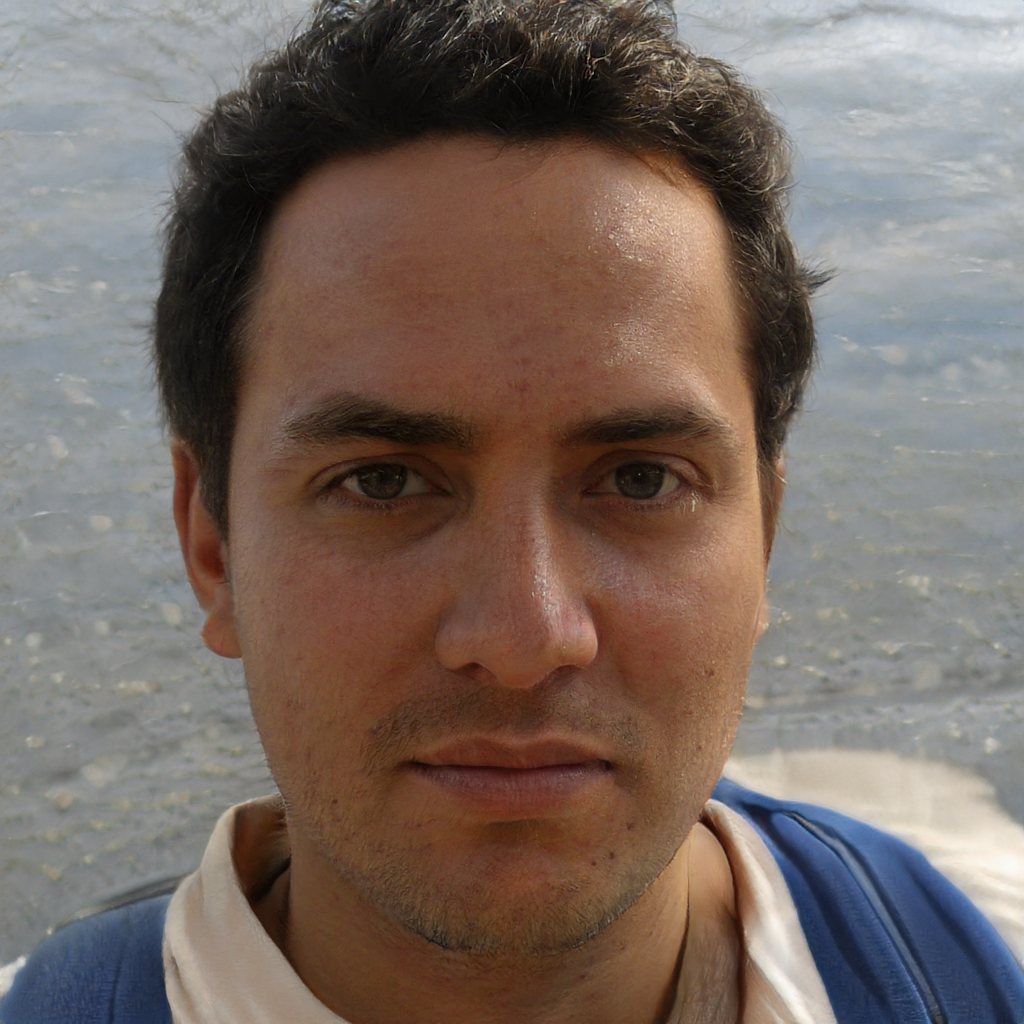
Gender: Male